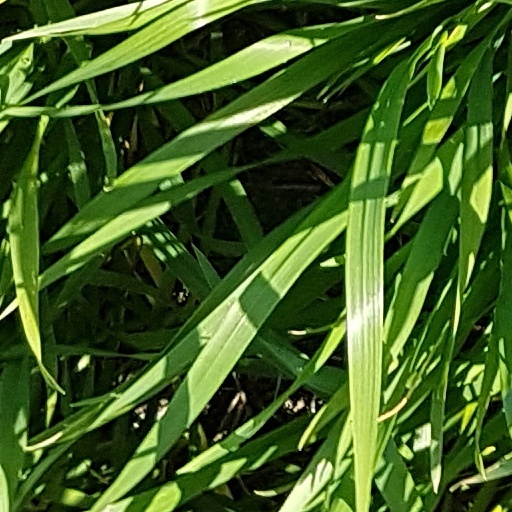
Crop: wheat